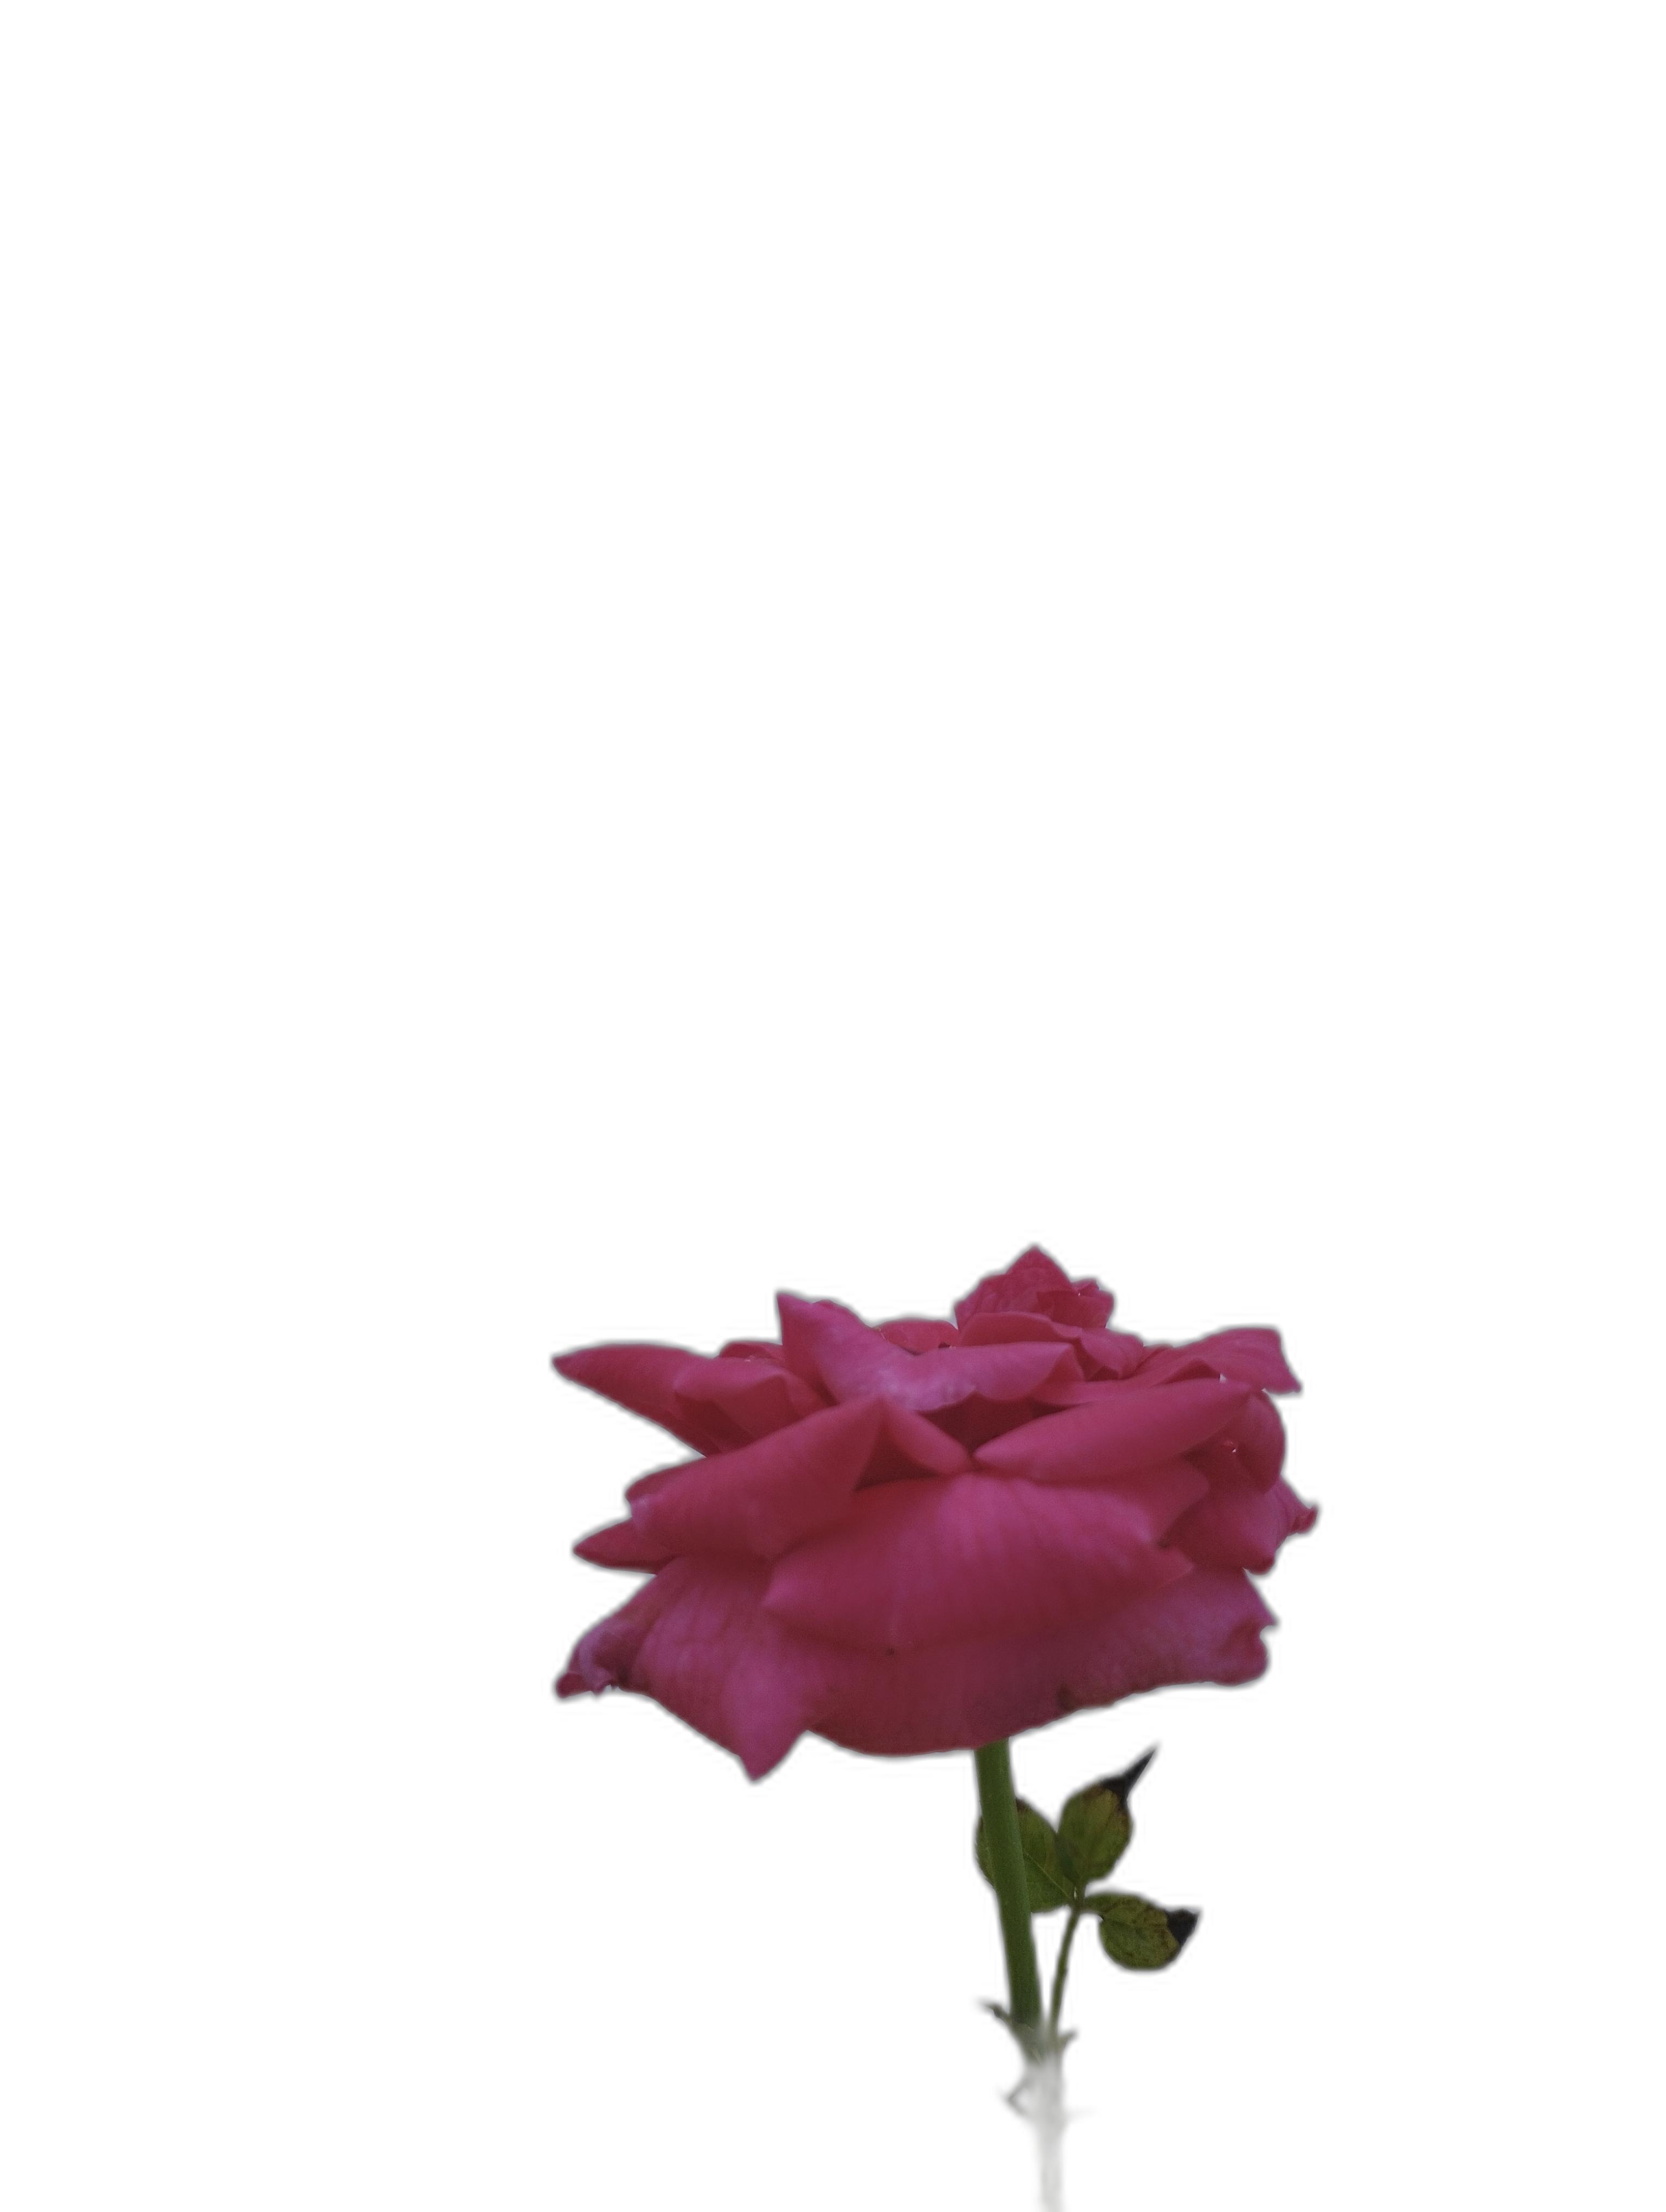
Label: Rose